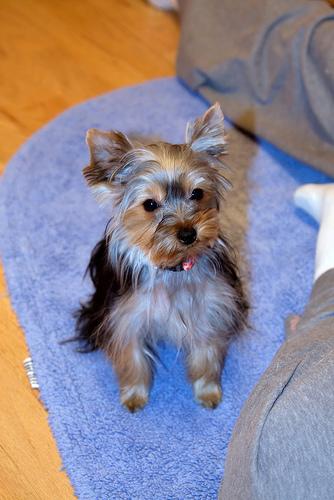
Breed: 340-n000120-Yorkshire_terrier